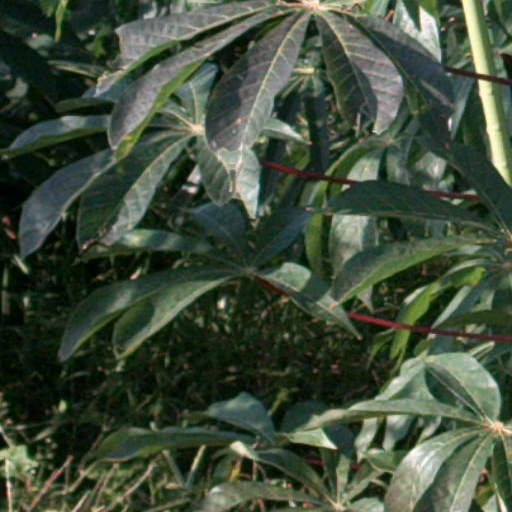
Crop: cassava